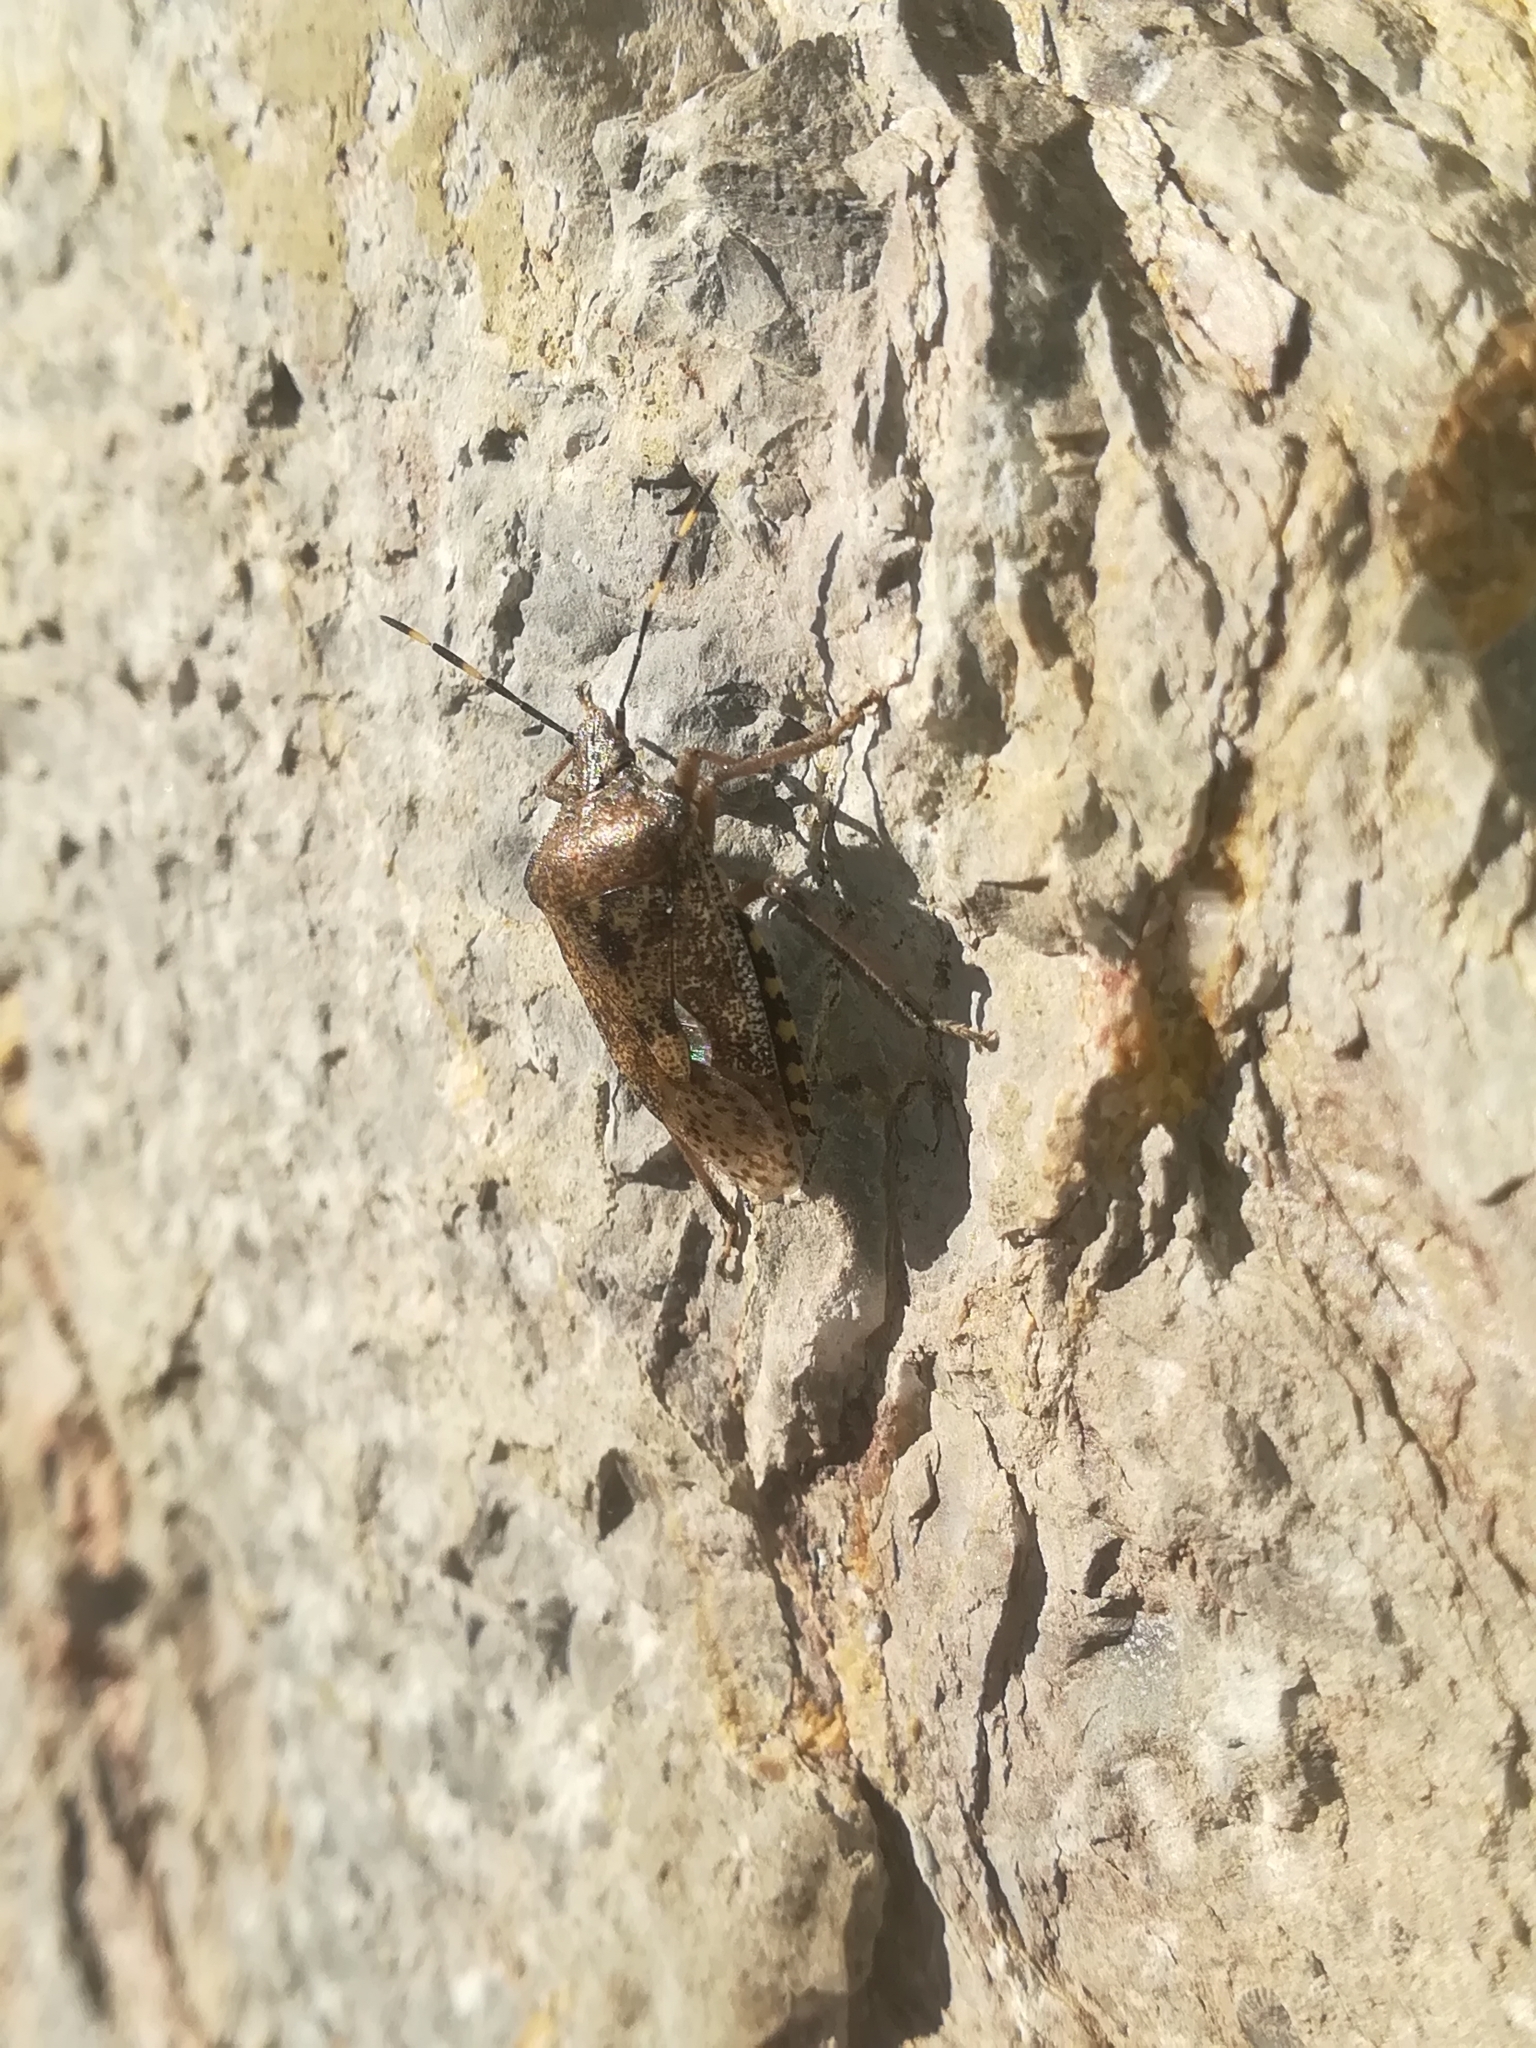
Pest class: stink_bug